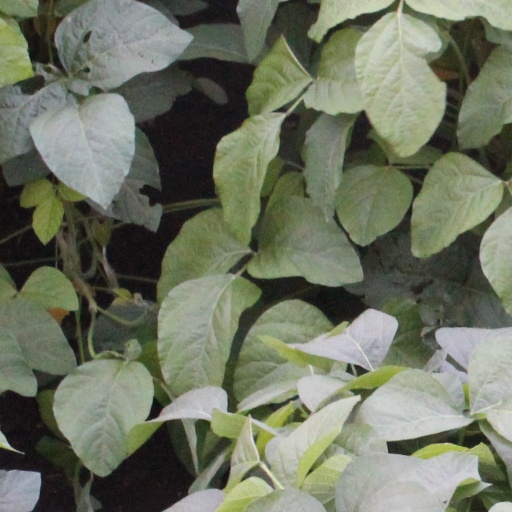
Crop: soybean